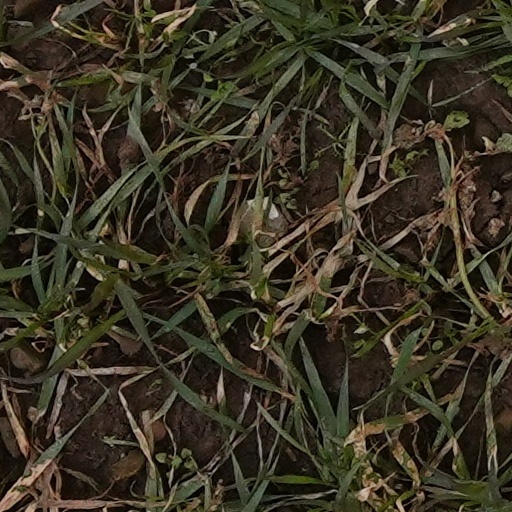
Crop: wheat